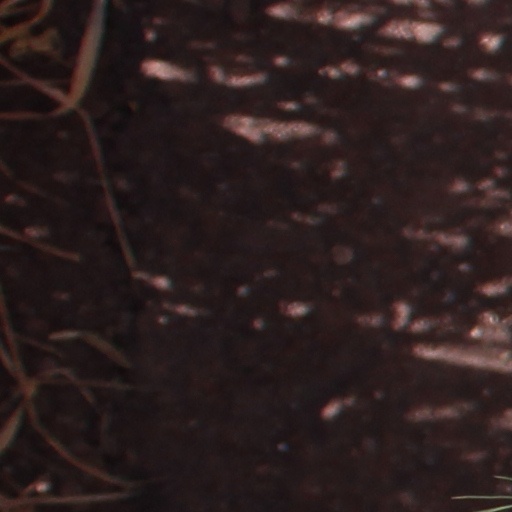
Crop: wheat